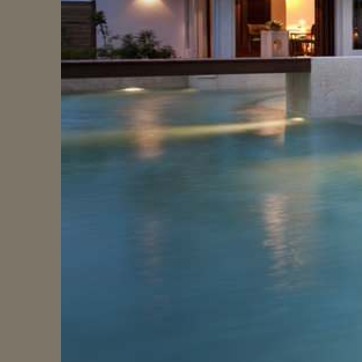
Material: water